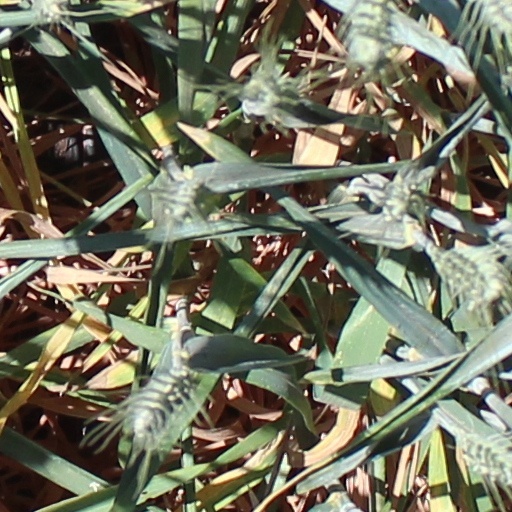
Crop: wheat